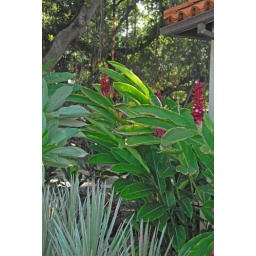
Some plants outside the old Courthouse near the century plus old banyan tree behind the courthouse in Lahaina.